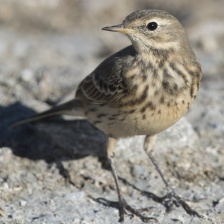
Species: AMERICAN PIPIT
Scientific name: ANTHUS RUBESCENS